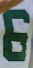
Number: 6